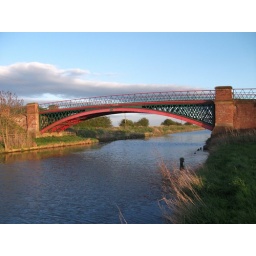
A bridge Structure over a , lovel calm river flowing undenerth ,